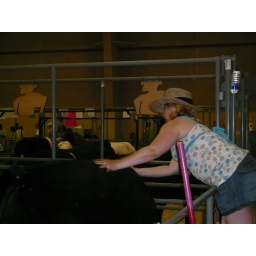
Rebecca petting a big black cow at the Del Mar Fair in San Diego, 2008. Rebecca petting a big black cow at the Del Mar Fair in San Diego, 2008